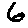
Label: 6